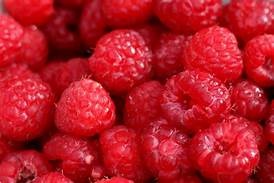
Label: raspberry